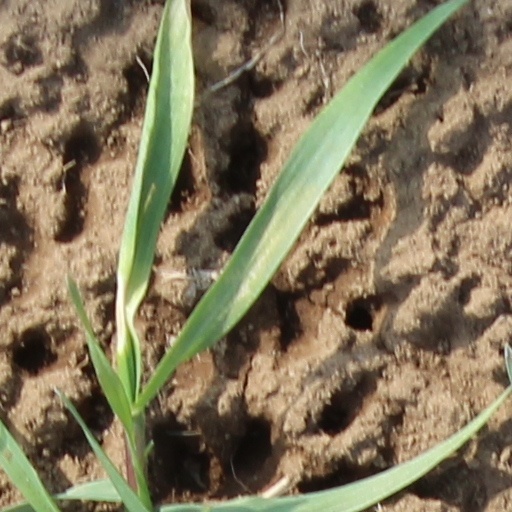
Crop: wheat